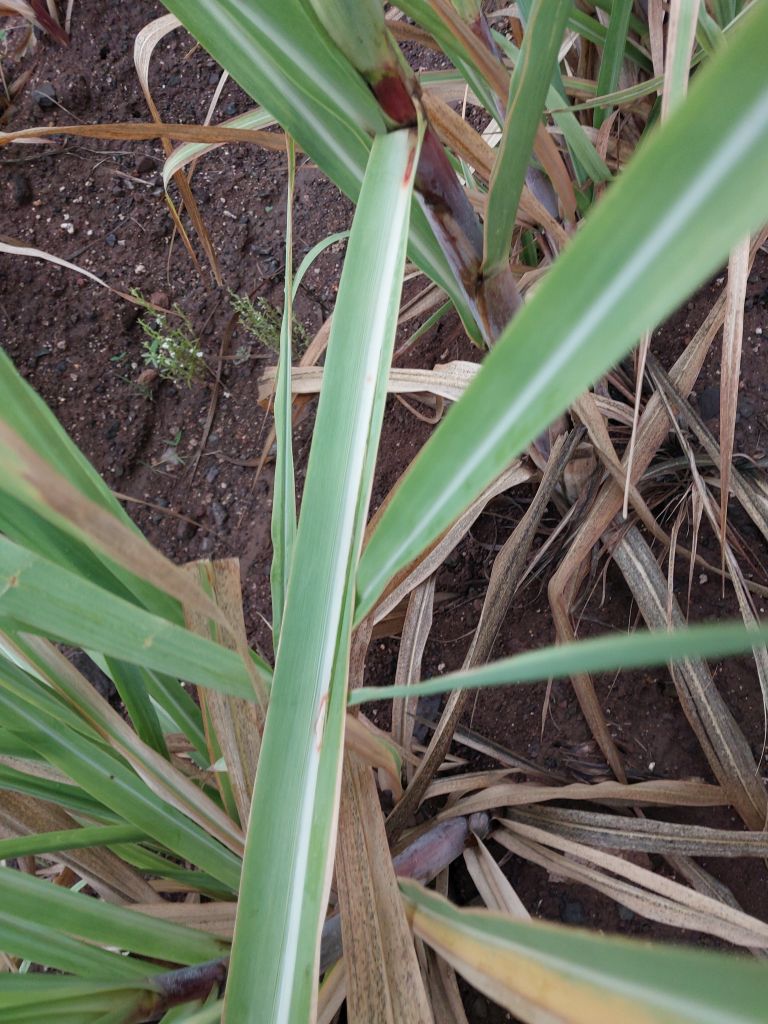
Label: Brown Spot